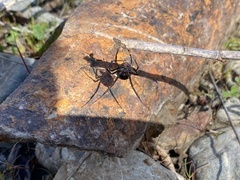
Species: Lactrodectus_hesperus